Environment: real
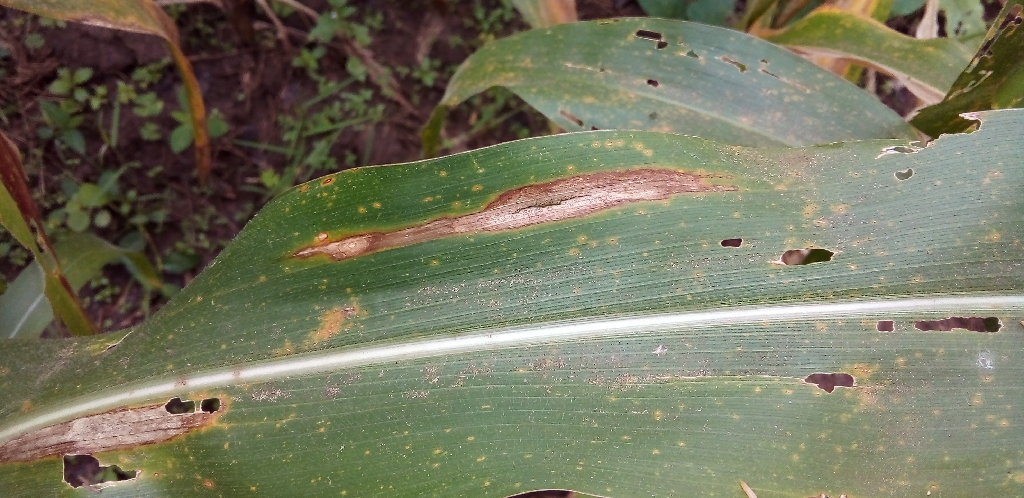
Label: northern_corn_leaf_blight